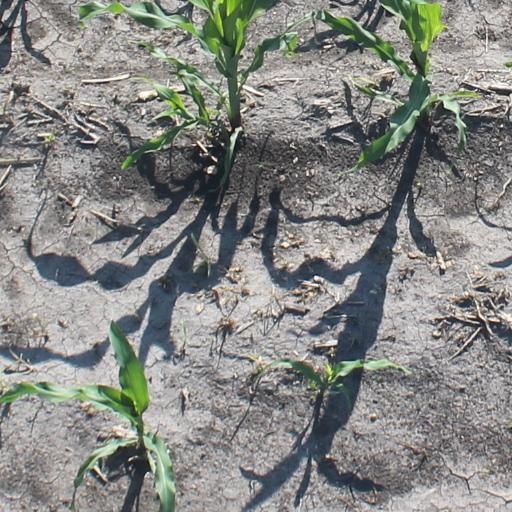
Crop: maize; corn